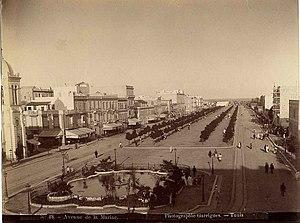
L'avenue Habib-Bourguiba est la principale avenue de la ville de Tunis.